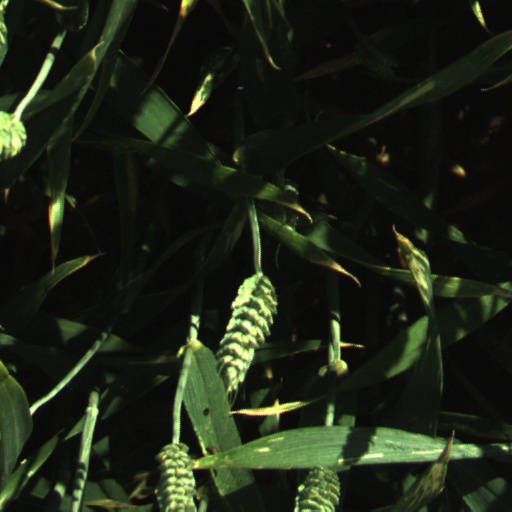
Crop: wheat